The Green Garmento

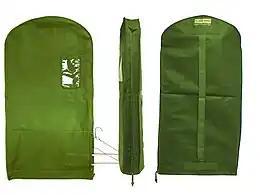
The Green Garmento

The Green Garmento is a reusable packaging product introduced by Jennie Nigrosh as an alternative to single-use dry cleaning plastic bags. It is a multipurpose, reusable garment bag which also serves as a hanging hamper, duffel bag, and dry cleaning/pick-up bag. The Green Garmento also offers additional sustainable products for laundry, storage, travel, and organization.